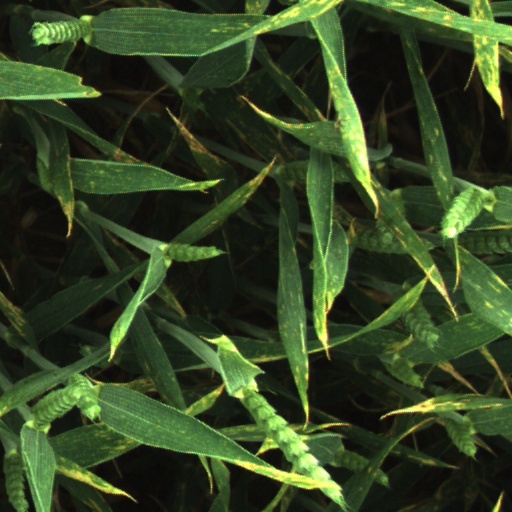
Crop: wheat